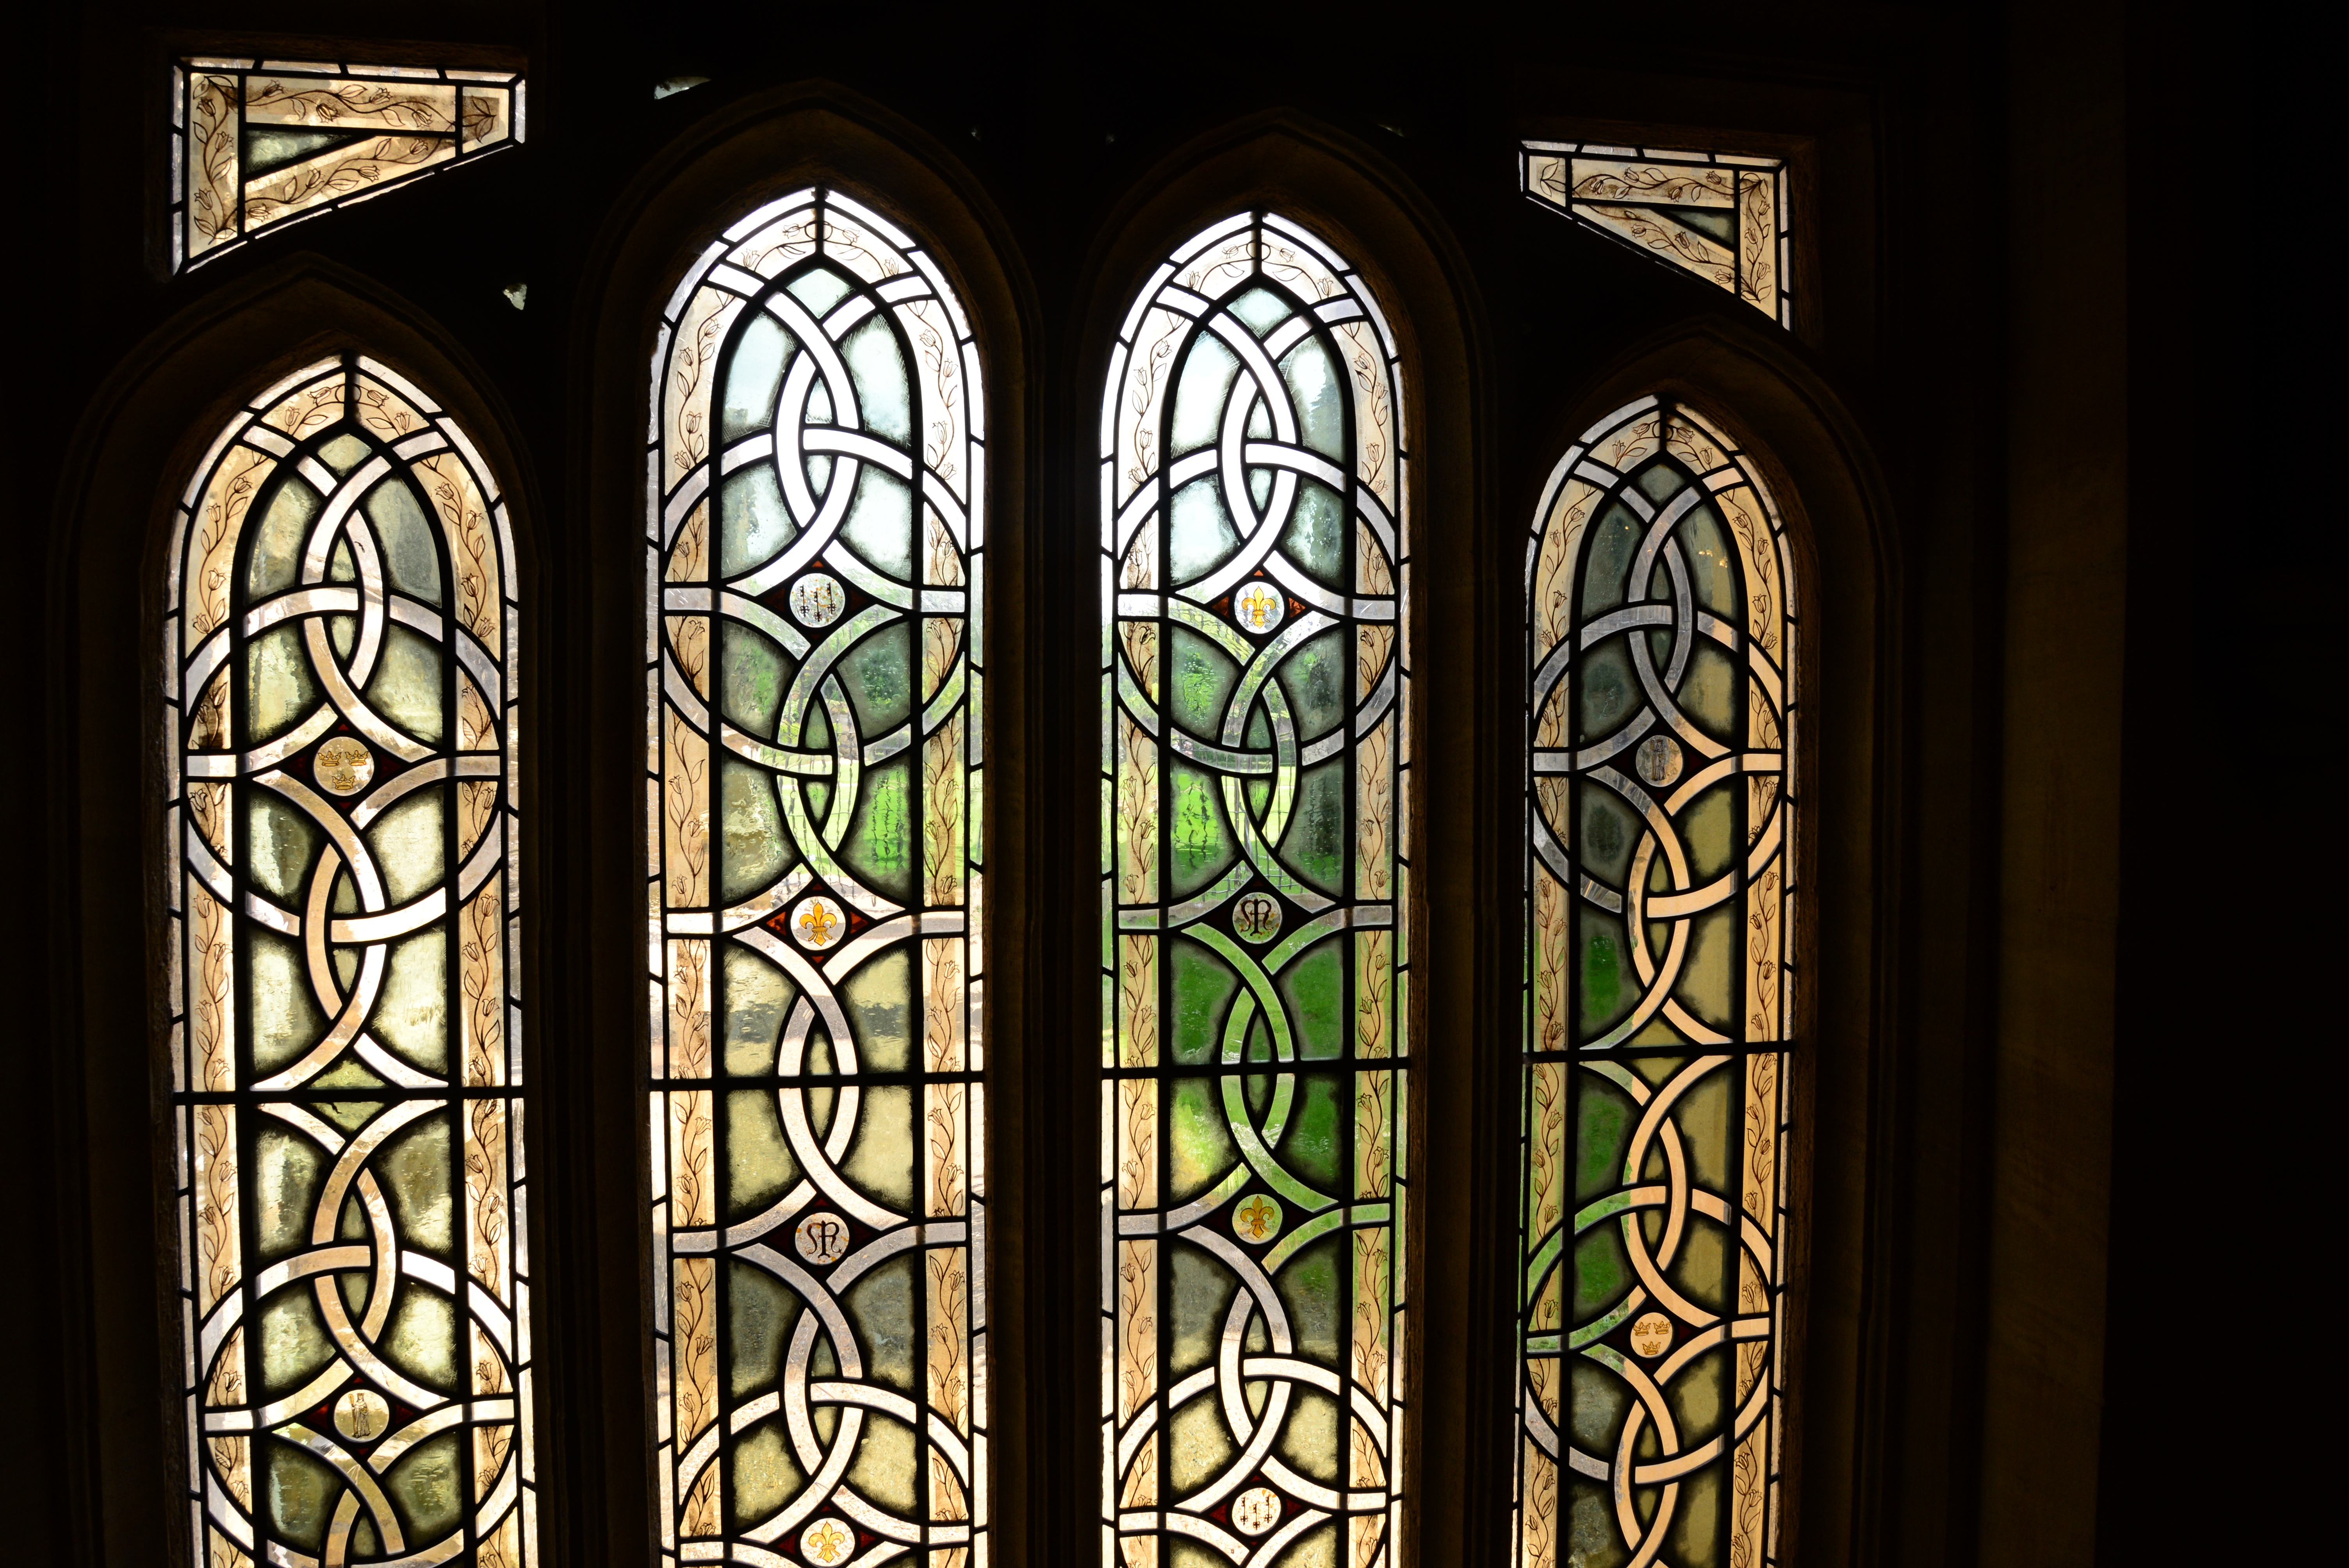
window, glass, arch, church, material, stained glass, symmetry, transparency, stained glass window